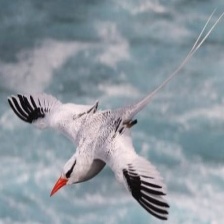
Species: RED BILLED TROPICBIRD
Scientific name: PHAETHON AETHEREU